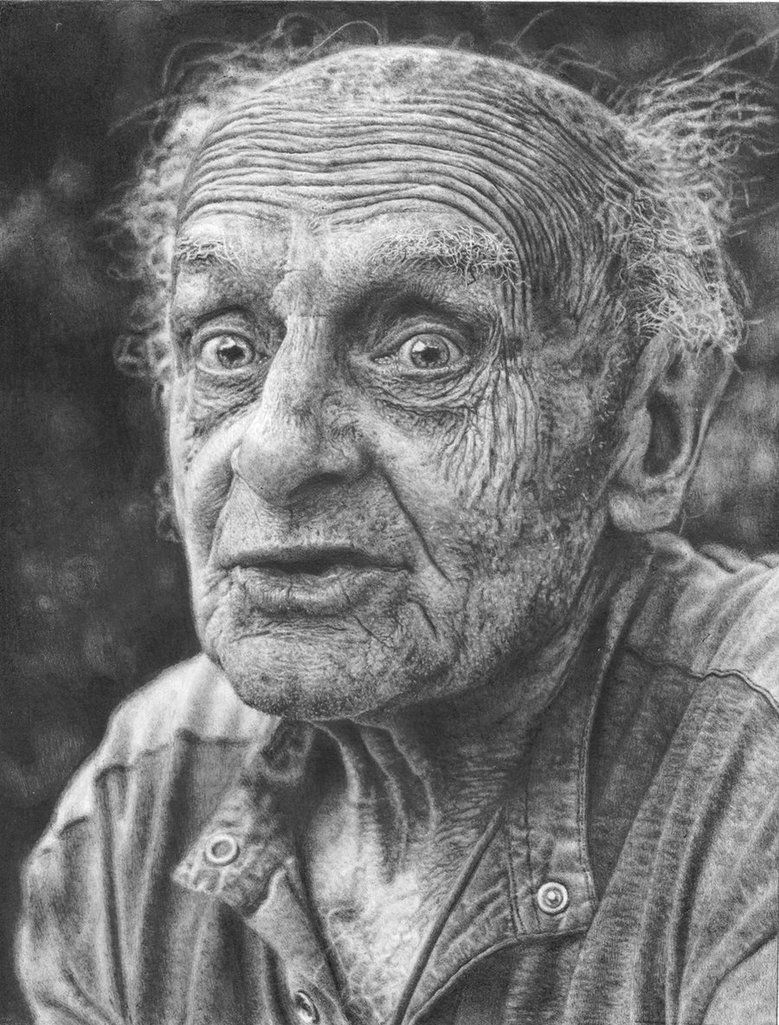
Portrait style: Real Portrait